Agatharchides (crater)

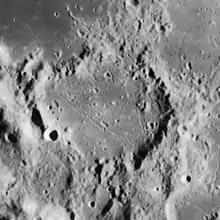
Lunar Orbiter 4 image

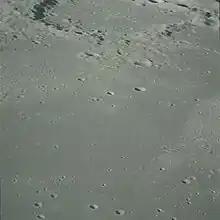
Oblique view from Apollo 16, facing south

Agatharchides is a lunar impact crater located at the southern edge of Oceanus Procellarum, in the region between the Mare Humorum and Mare Nubium. To the east-southeast is the crater Bullialdus, and to the south-southwest lies Loewy. It is named after the Greek geographer Agatharchides.